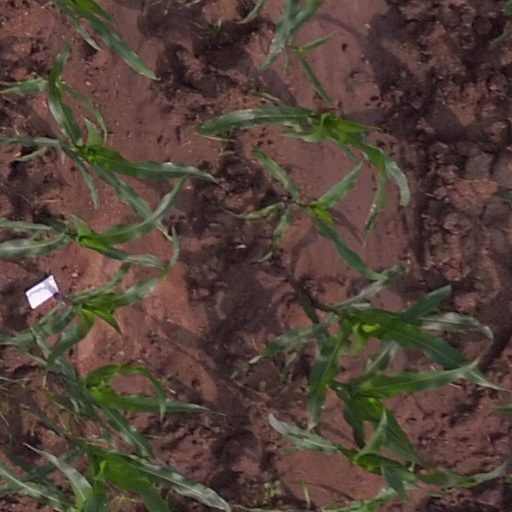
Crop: maize; corn